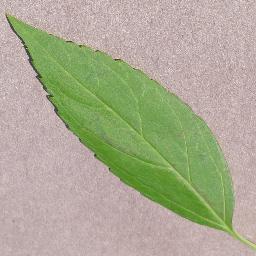
Label: Cherry___healthy